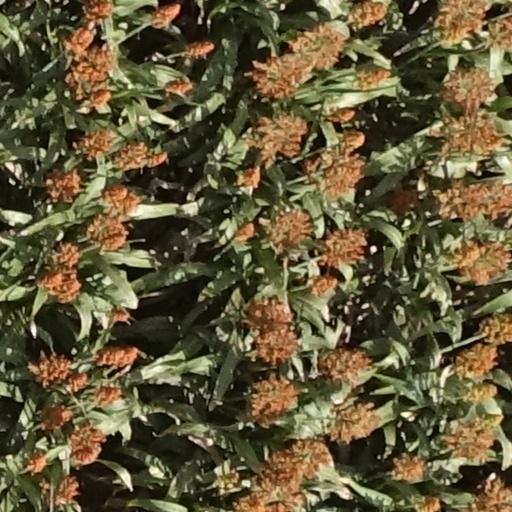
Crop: sorghum